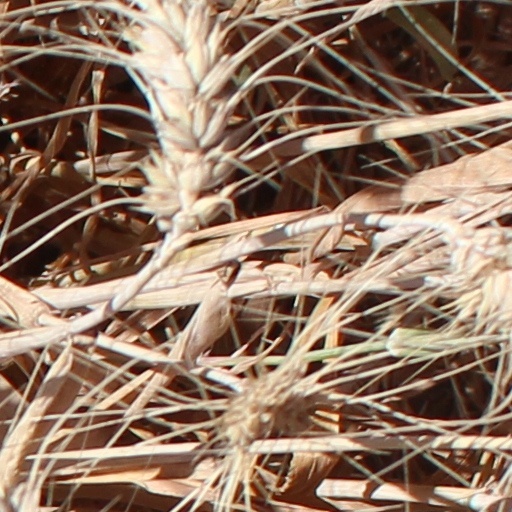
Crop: wheat